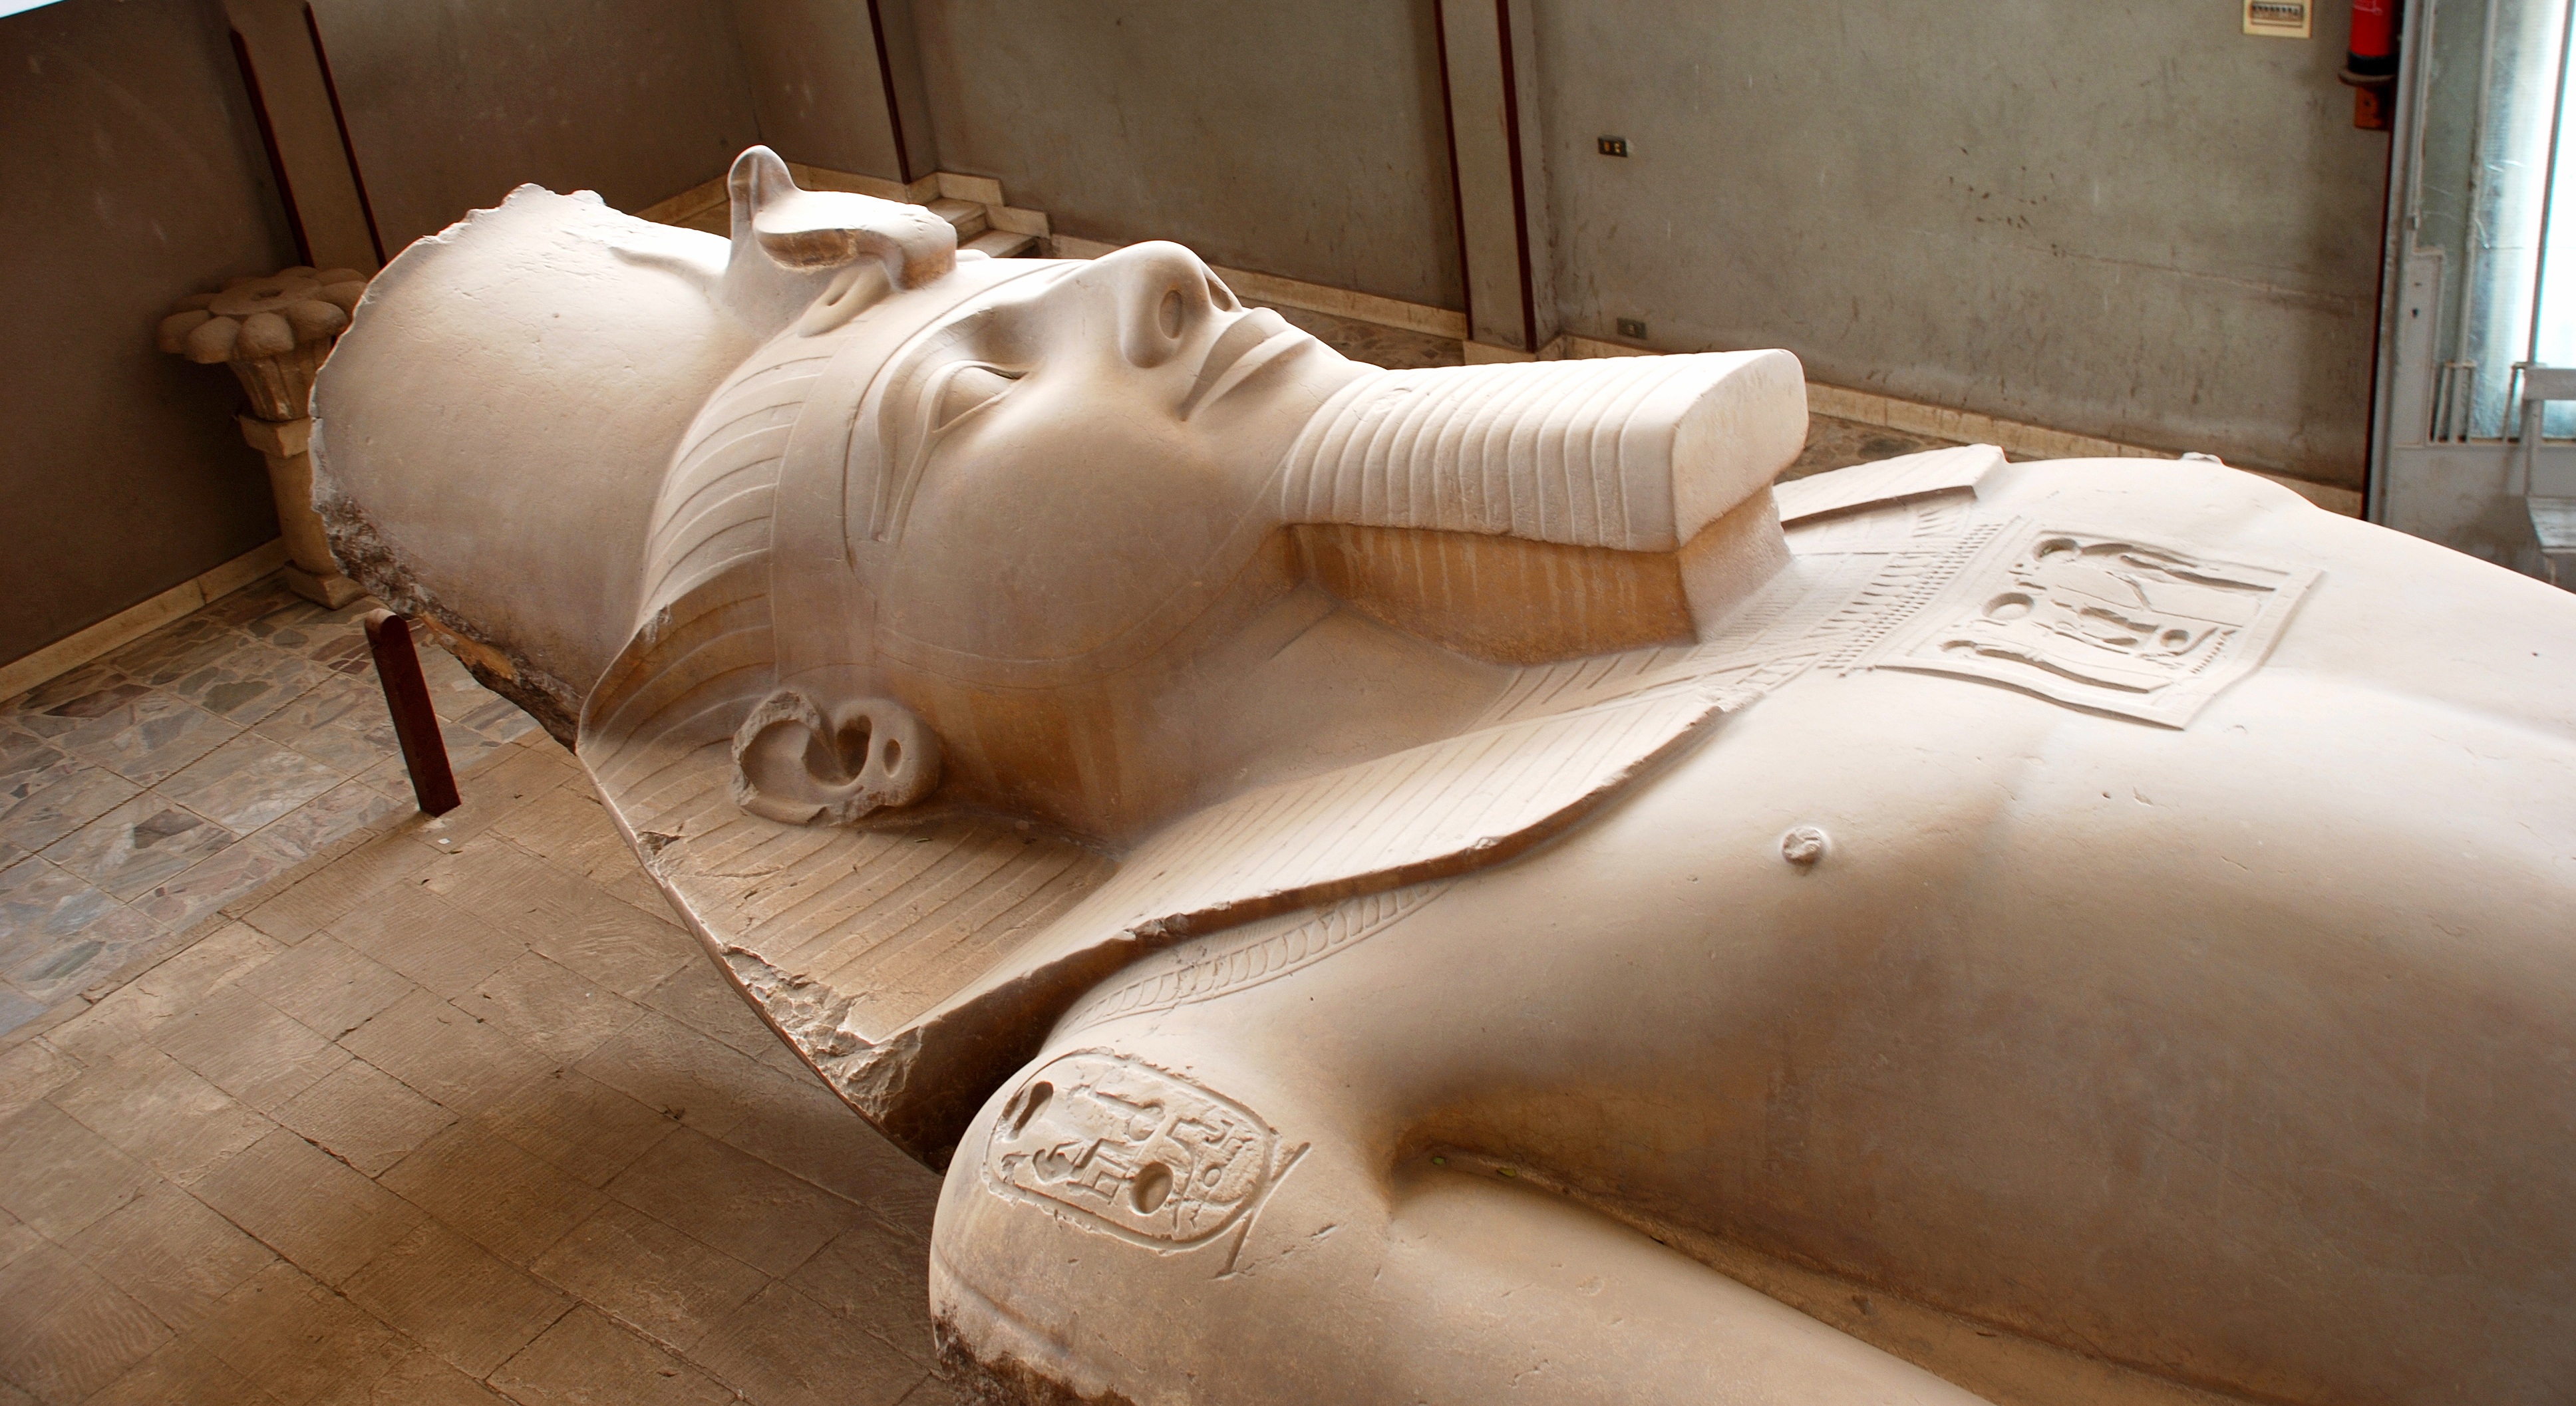
floor, travel, statue, museum, furniture, mattress, egypt, sculpture, bed, carving, bed sheet, ramses ii, memfis, the cairo